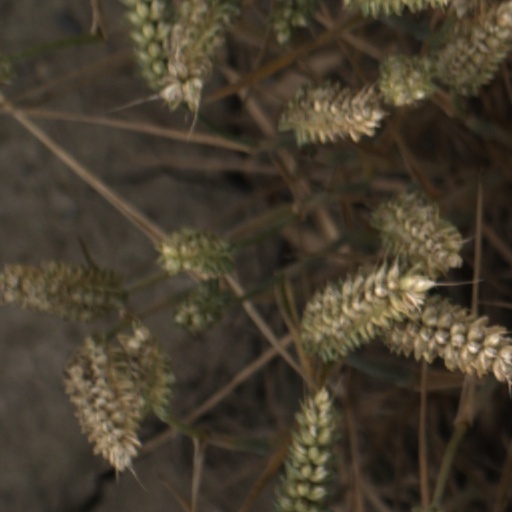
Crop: wheat